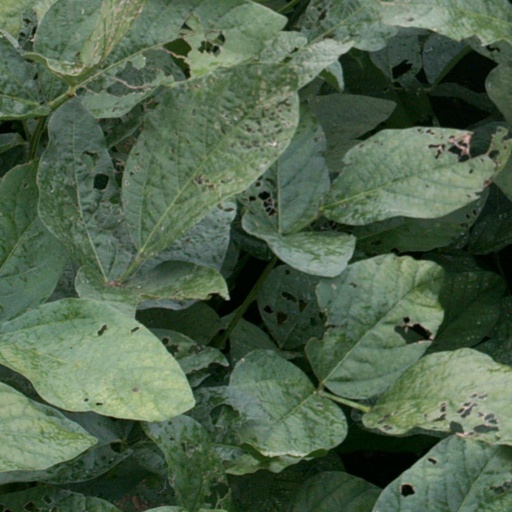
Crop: soybean